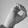
ASL letter: O